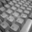
Label: keyboard